H-B Woodlawn

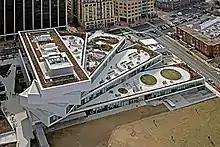
H-B Woodlawn, Rosslyn VA

In 2014, the Arlington School Board identified a need for additional middle school capacity in the north-central area of the county. After contentious public debate over various options, it was determined that the Stratford building was the best location for a new middle school, and another location would be chosen for H-B Woodlawn. On December 18, 2014 the School Board voted to construct a new building for H-B Woodlawn in the Rosslyn neighborhood of Arlington, Virginia, on property that was formerly home to Wilson School and Rosslyn Highlands Park. The Wilson School was demolished in 2017, and construction began on the new building at 1601 Wilson Blvd. (See side panel for full address). The new building was mostly completed and ready for use in late summer 2019. It featured 7 levels (basement, ground, 1–5), of which the basement and ground floors are underground, with the rest in a fanning shape above ground. Schooling began in the new building in the 2019–2020 school year, starting September 3, 2019, with some students happy about the change and others not. The building was completed at a cost of $100 million.